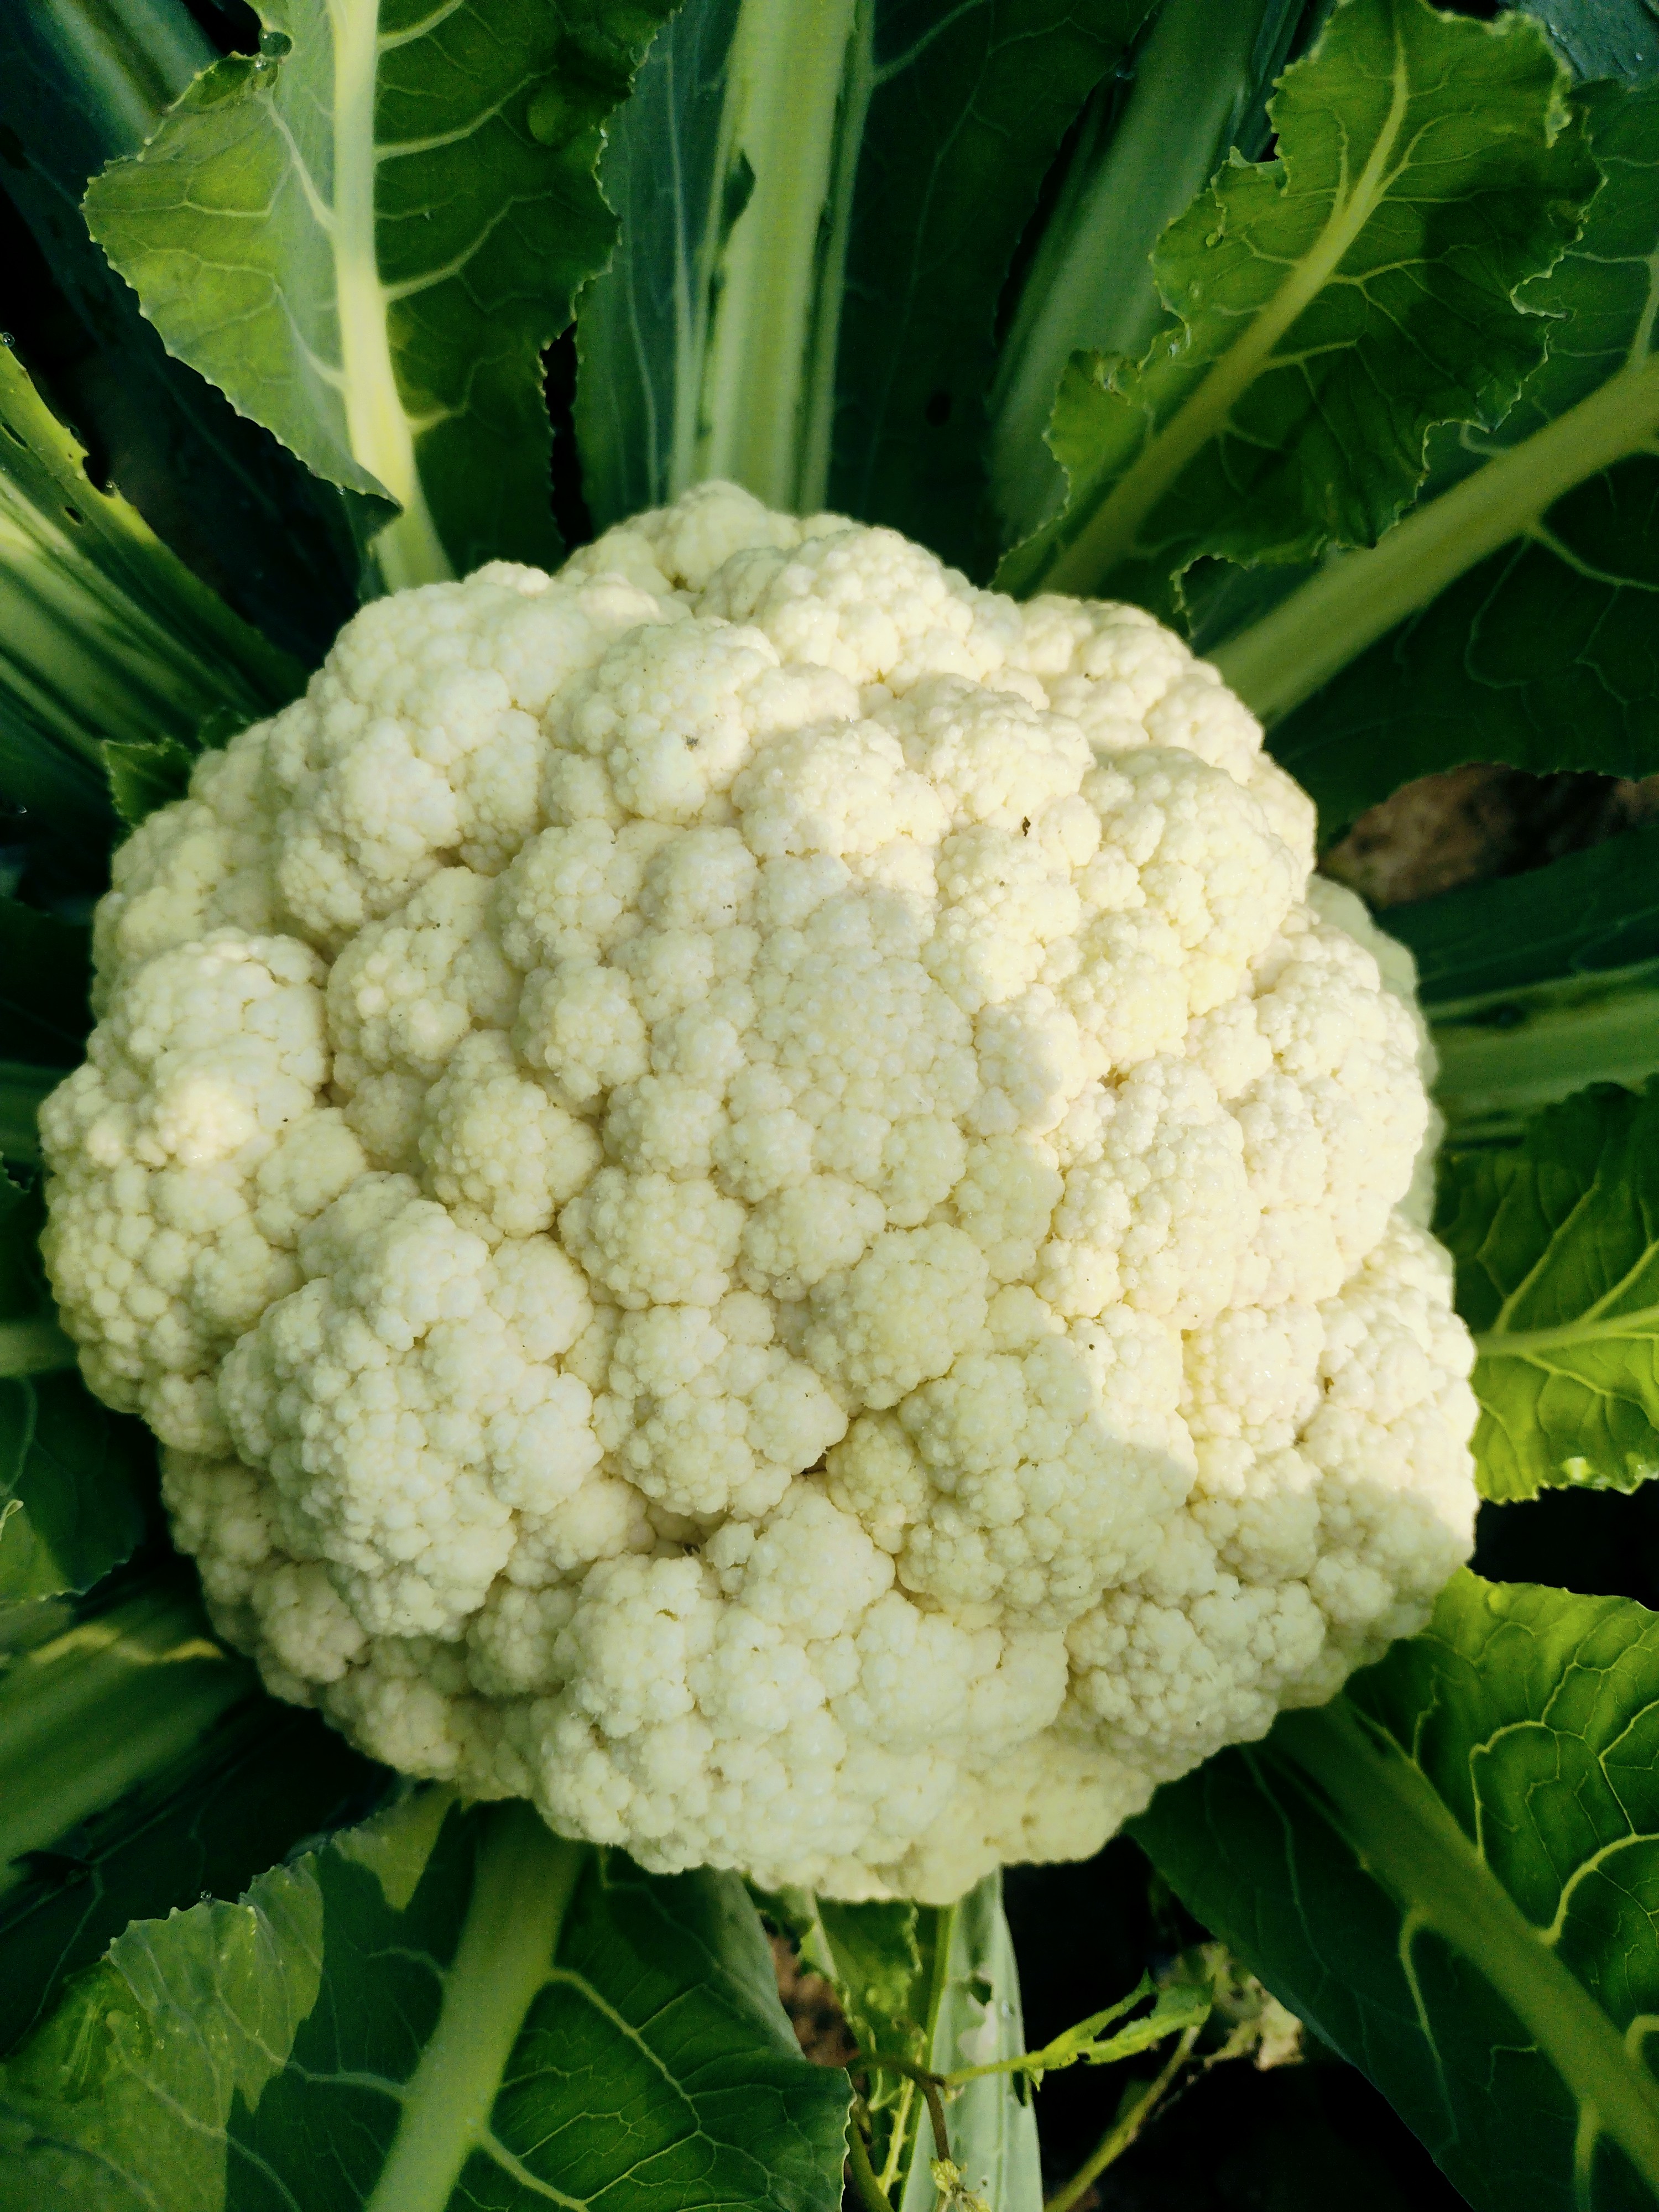
Label: No disease